Focșani

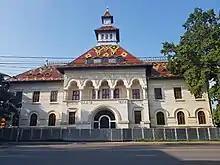
The former Administrative Palace from Focșani

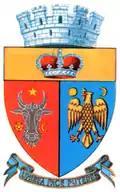
Coat of arms in the interwar period

According to the census from 2002, there were 101,854 people living within the city of Focșani. The ethnic makeup was as follows: 98.68% were Romanians, 1.07% Roma, 0.05% Hungarians, and 0.2% others. As of 2011 census data, the city had a population of 73,868, a decrease from the figure recorded at the 2002 census, making it the 27th largest city in Romania. Of that population, 89.91% were Romanians and 1.24% Roma.